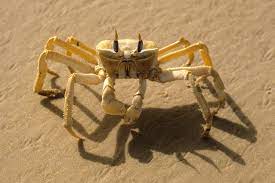
Fukkeelu nataal bi ak juróom-ñeent ab nataal la boo xamante ni nii maa ngi ciy séen rab woowu nga xamante ni nii ci géej lañ koy faral di gis walla ndox man  nañ ni ñu man  ko tuddee ci janqu junqoo boo xamante ni nii màndarga bi man nañ jàppe ni màndarga bu mboq la mu ngi dox ci suuf soo xamante ni nii man nañ jàpp ni suufu tefesu géej la suuf su tooy.

Maa ngi gis ci nataal bi ci nataal bi benn benn lu mel ni xeetu soccet bu rafet mi ngi jaune nekk ci suuf su rafet nekk ci ab àll xam naa maa ngi loo xam ne sii lu rafet la.